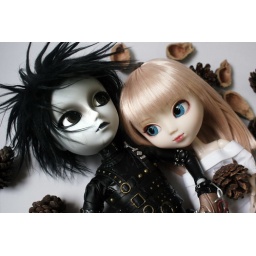
Edward Scissorhands doll cosplay. The white dress Aqua wears was made by me. :)